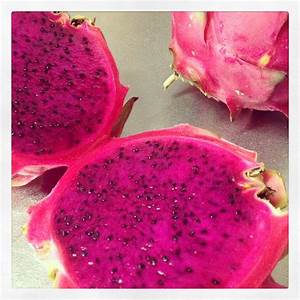
Label: Dragonfruit